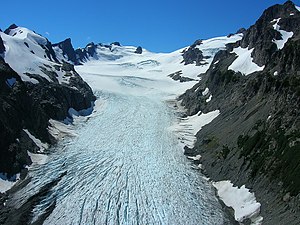
Olympic Mountains
Olympic Mountains er en bjergkæde på Olympic-halvøen i den amerikanske delstat Washington. Hovedparten af bjergkæden ligger i Olympic National Park, men bjergene er del af det langt større Pacific Coast Ranges-system langs det nordamerikanske kontinents nordvestlige stillehavskyst, også kendt som Pacific Northwest. Olympic Mountains er en relativ lav bjergkæde, hvis højeste top er Mount Olympus på 2.432 moh. På grund af de klimatiske forhold, er det alligevel højt nok til at bjergene rummer gletsjere og de højeste tinder har permanent snedække.